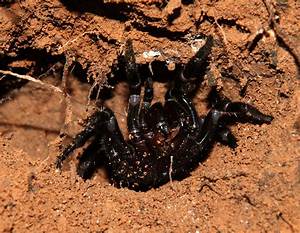
Label: ragno